History of the British 8th Division during the First World War

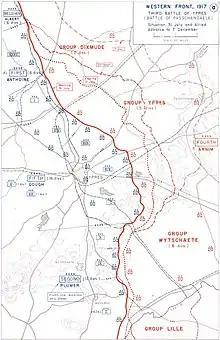
Third Battle of Ypres - overview, 8th Division directly west of Ypres

As a result, even while forming up the 2nd East Lancs. were subject to heavy fire and casualties, and were then swept by direct and enfilade fire as they advanced at 05:40, the survivors retired, with difficulty, to the Saily-Fromelles road in no-mans land. Advancing at 06:10 the 1st S.F. had to veer left to avoid the survivors of the 2nd East Lancs. and finding the German wire uncut, were halted. The 2nd Northants. were also faced with enfilade fire and its A company was almost wiped out, D company managed to take a small section of the German line, but became isolated when the supporting companies were stopped in no-mans land. On the 25th Brigade front the 2nd R.B. and 1st R.I.R. not only reached the German line but the Fromelles road some beyond, but were soon attacked from both flanks and the rear and forced to retire to the German front line with over 50% casualties, including most of their officers. The 13th London, using the cover of two mines blown when the barrage lifted, succeeded in reaching the German line and the Fromelles road, but like the 2nd R.B. and 1st R.I.R. were then forced back by fire from the flanks. By 06:20 all forward movement had ceased and the gains consisted of three short lengths of the German front line held by the assaulting companies.